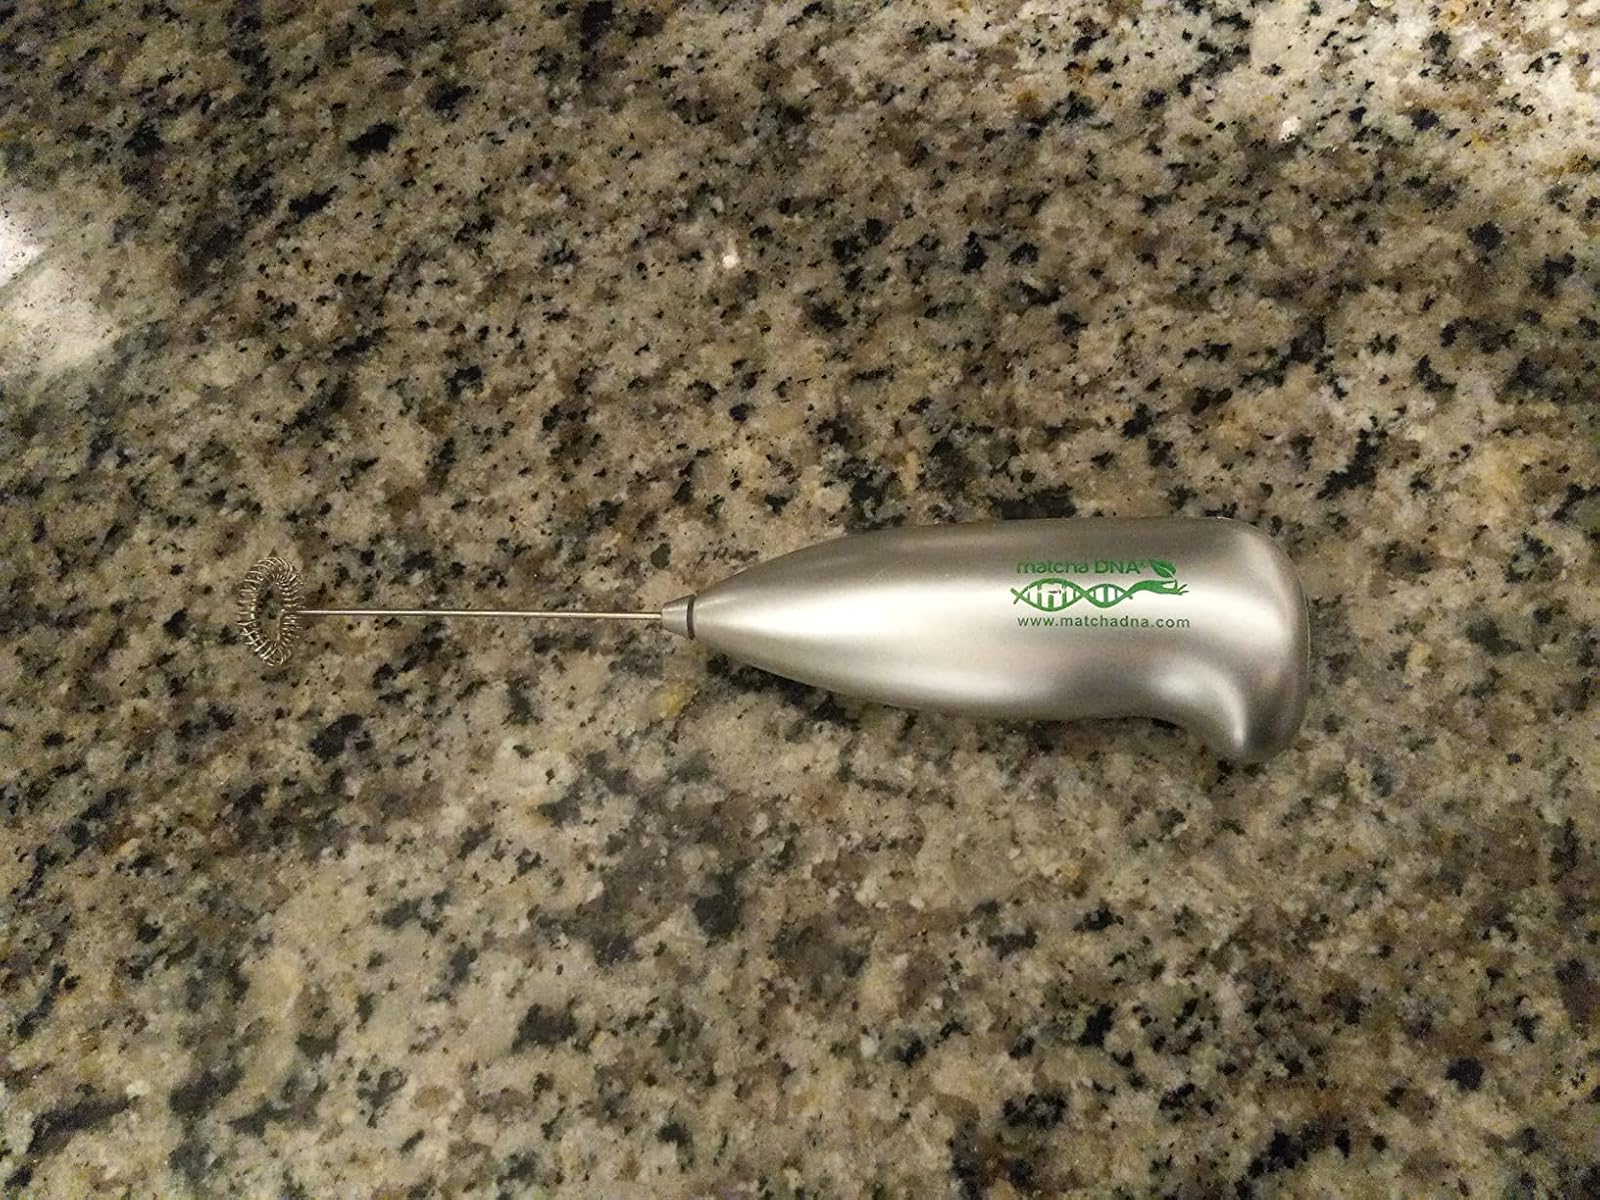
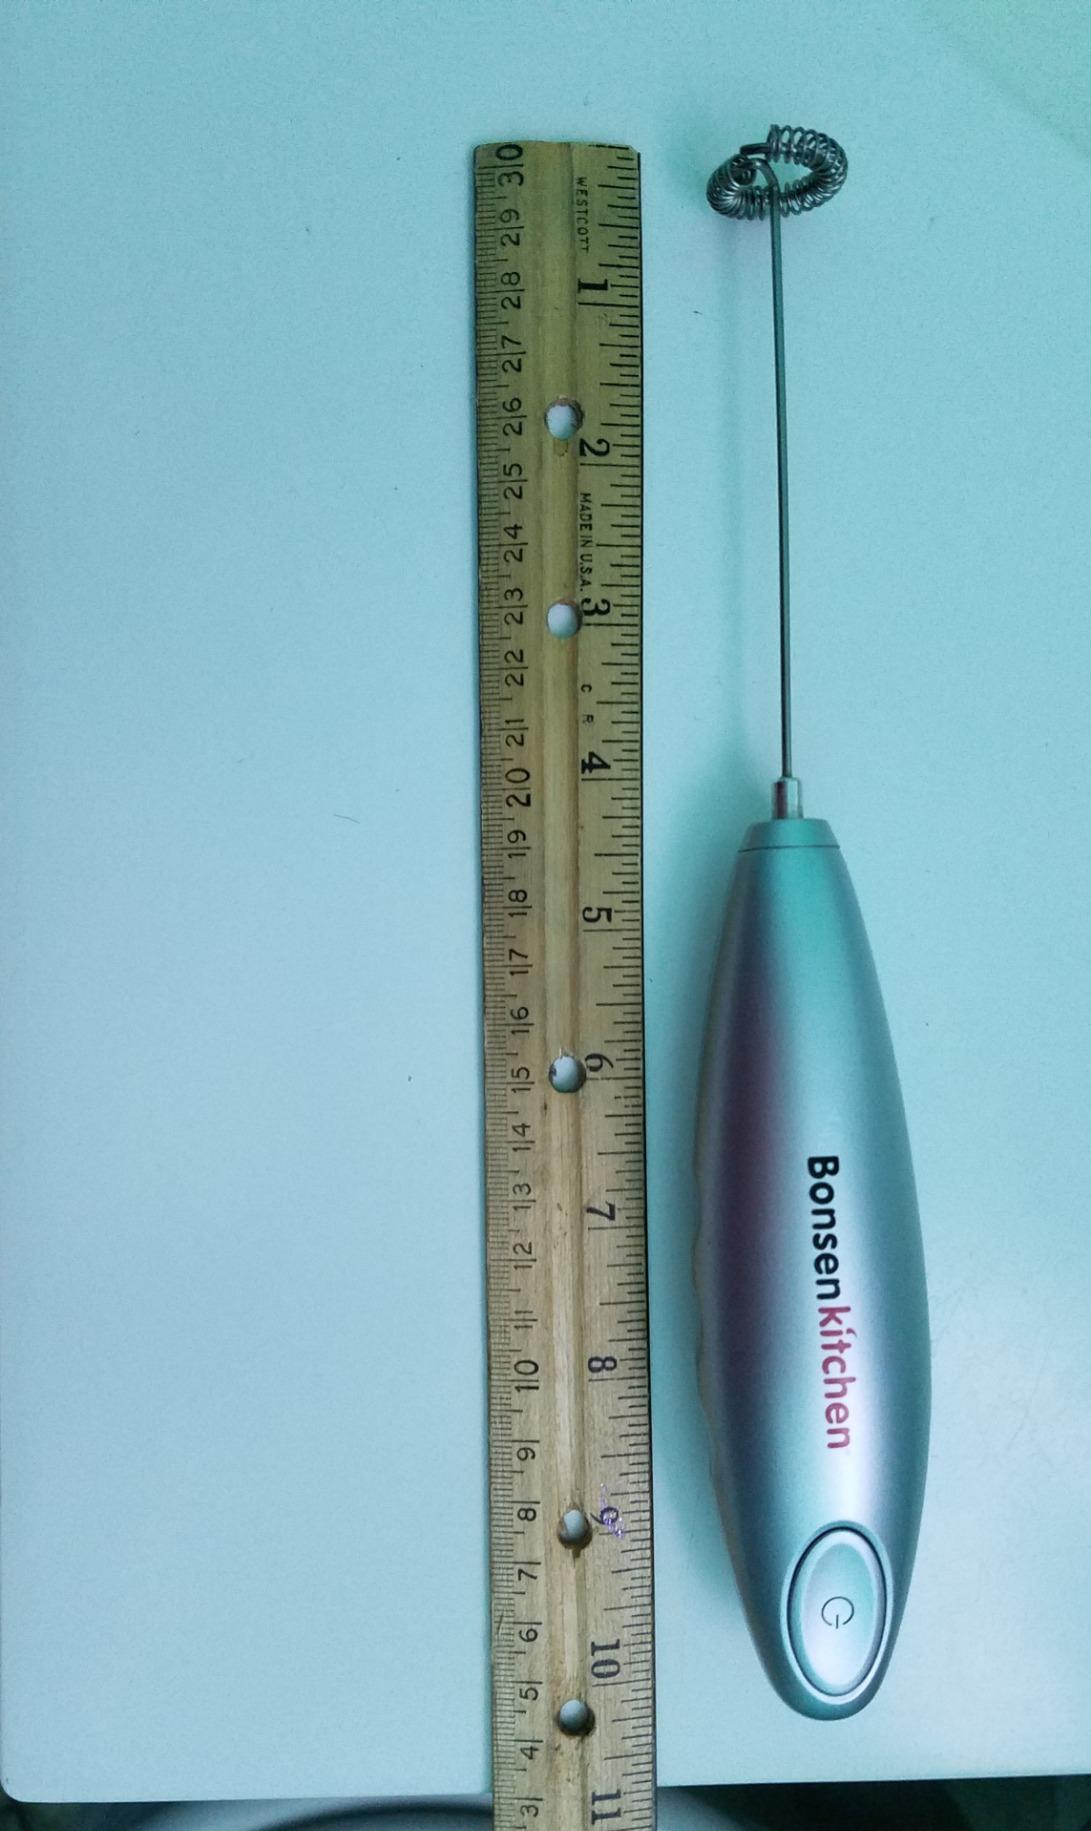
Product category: items_mixer
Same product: no